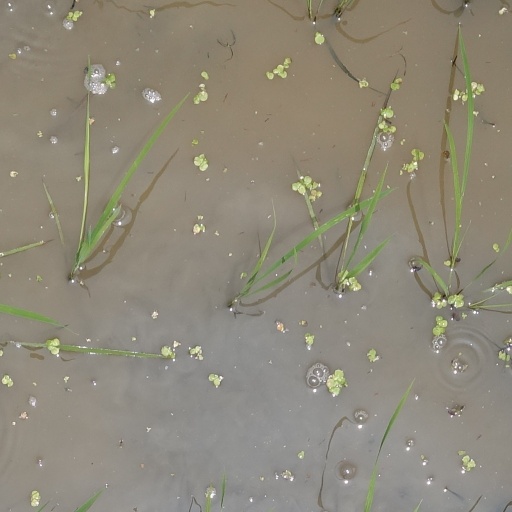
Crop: rice